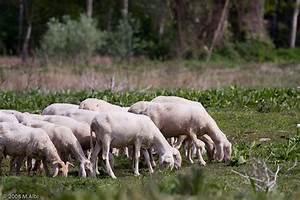
sheep